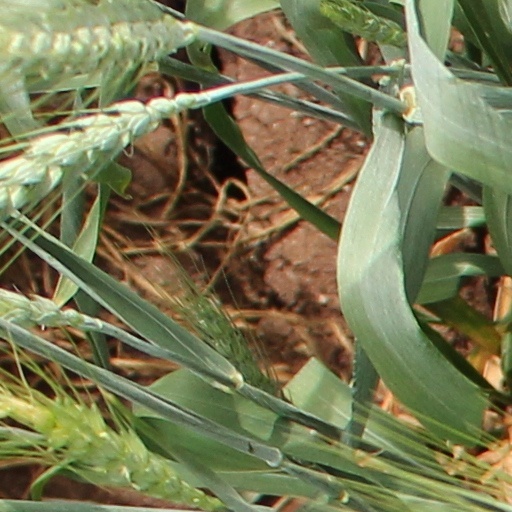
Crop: wheat